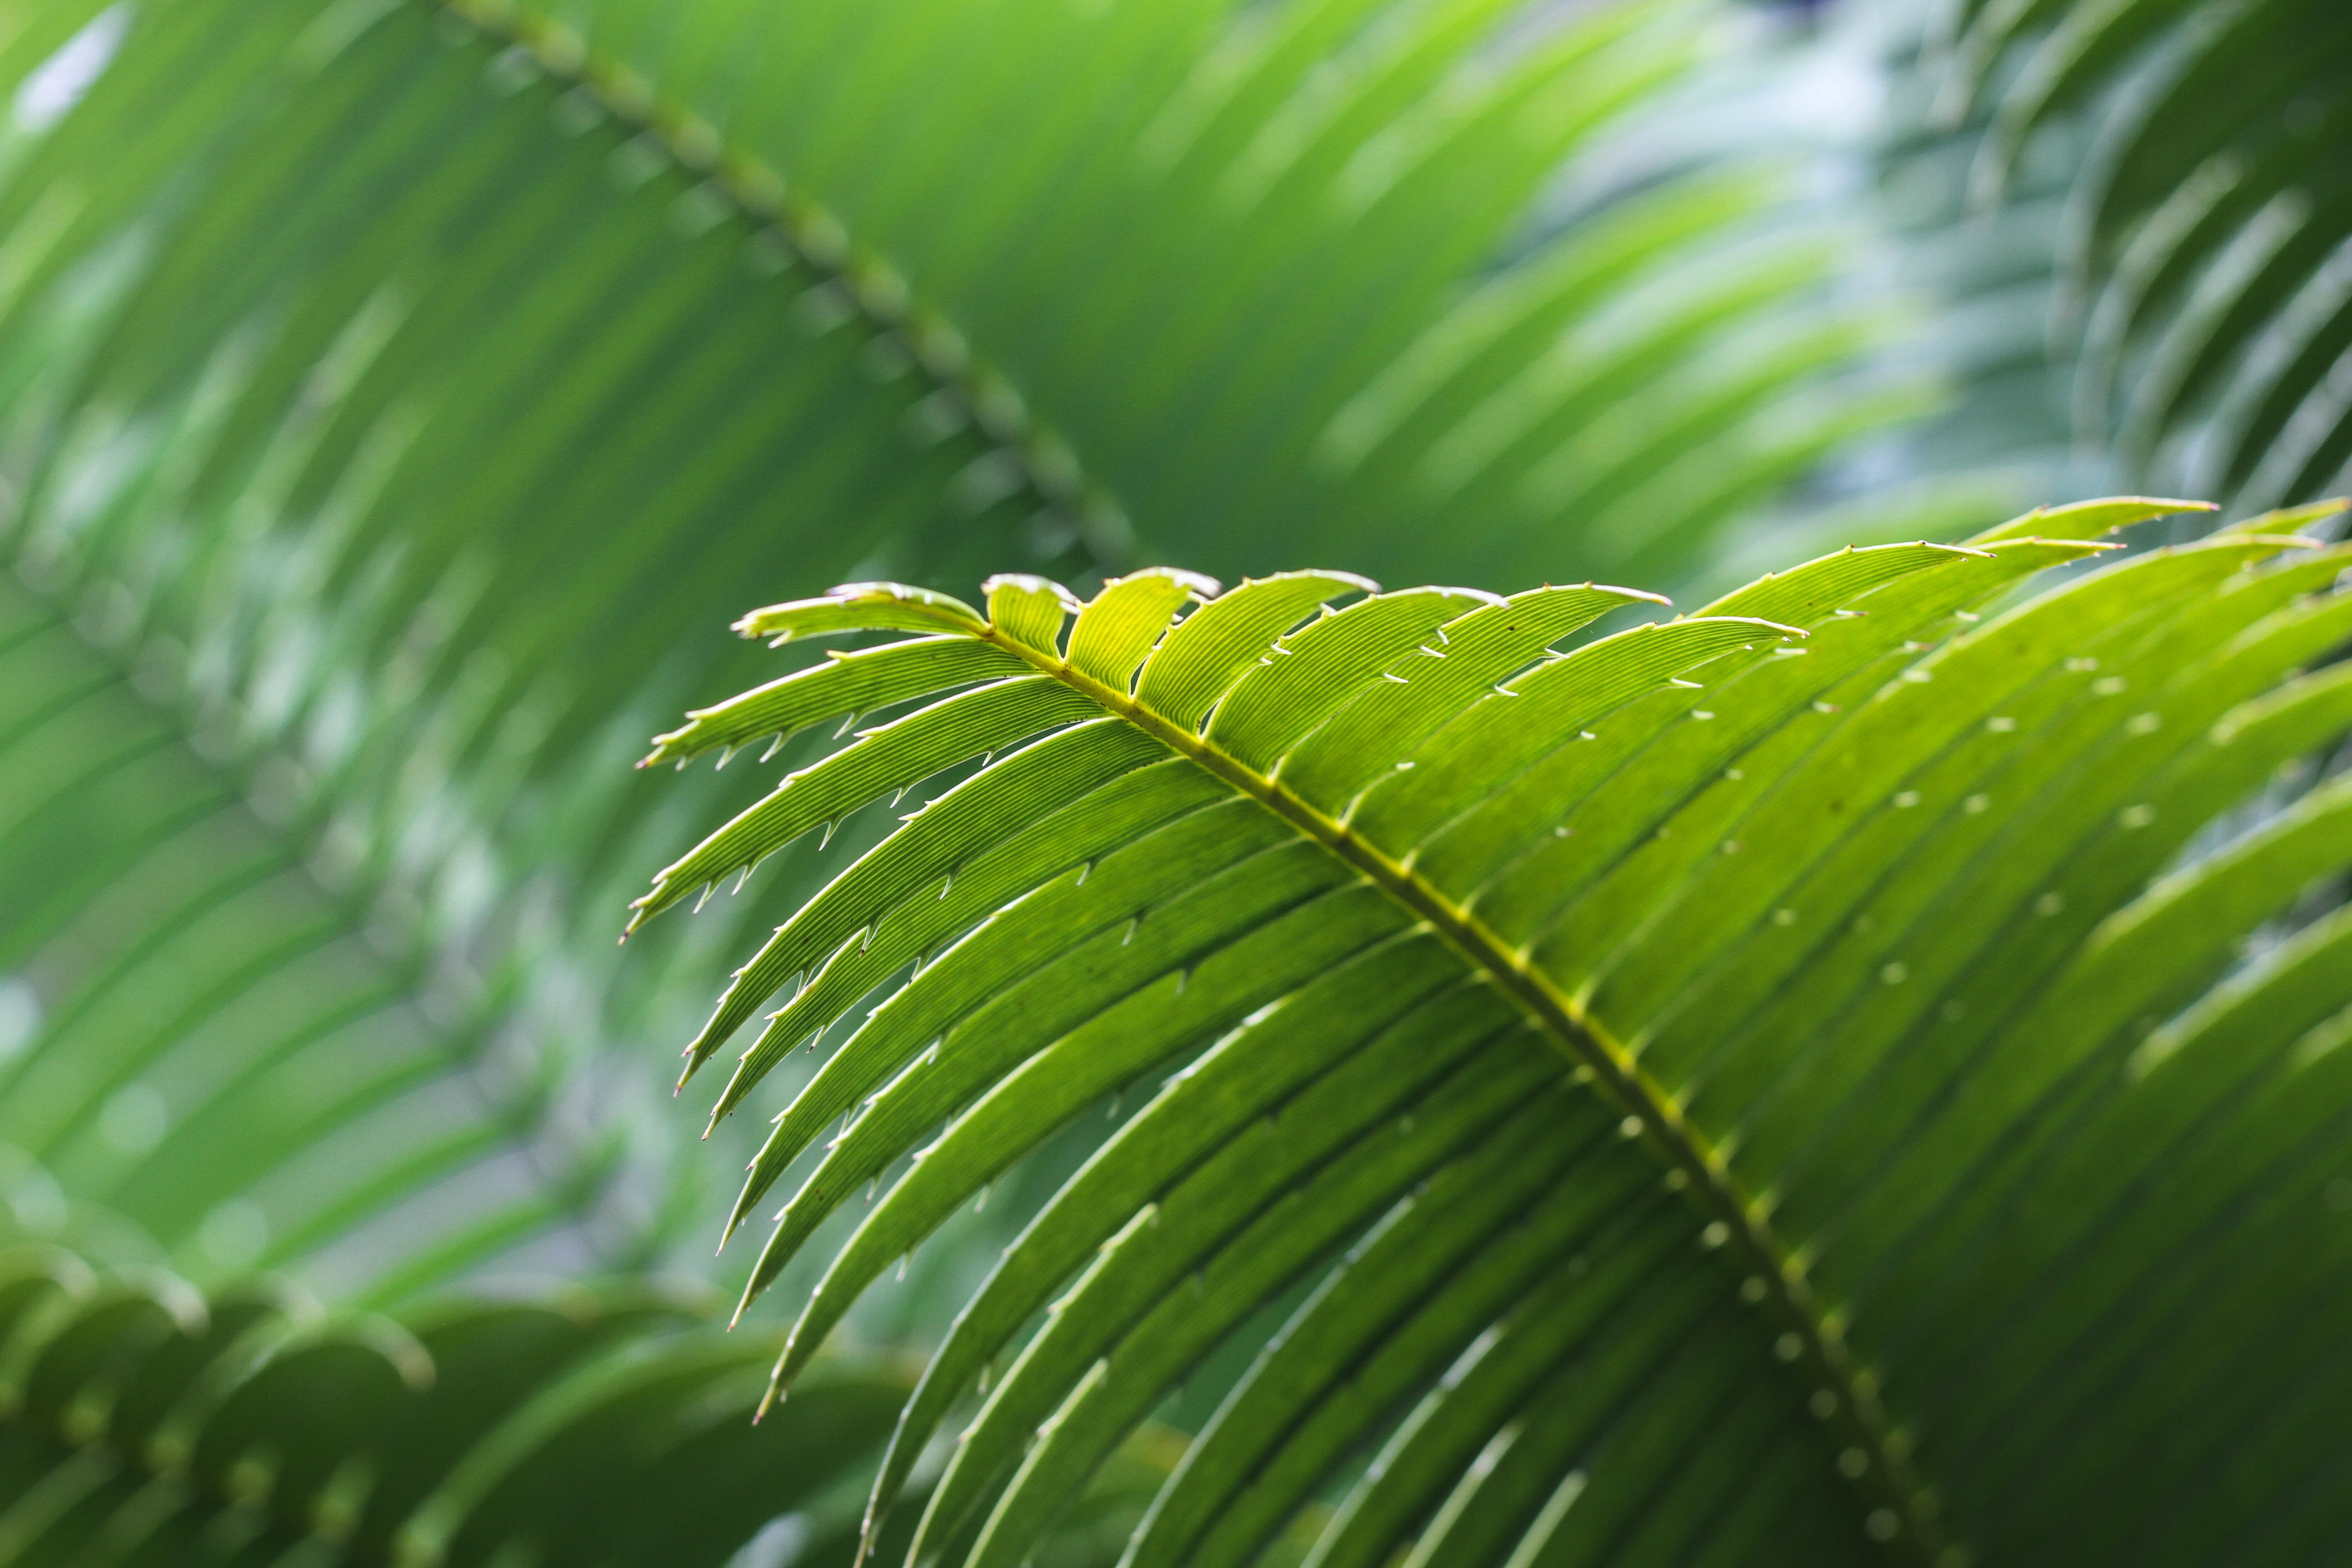
tree, nature, forest, branch, plant, stem, sunlight, leaf, flower, green, jungle, botany, flora, fern, leafe, frond, close up, vegetation, rainforest, tropics, ecosystem, macro photography, plant stem, woody plant, land plant, ferns and horsetails, arecales, palm family